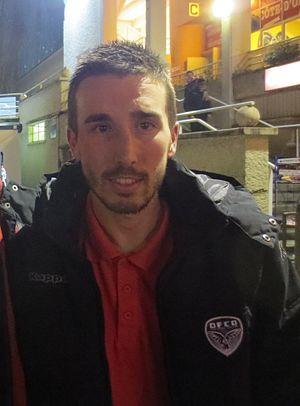
Romain Amalfitano au DFCO en 2013 www.quentinrenauddfco.com
La saison 2015-2016 du Dijon FCO est la onzième du club en deuxième division, la quatrième consécutive au sein de ce championnat. C'est aussi la dix-huitième de l'histoire du club.